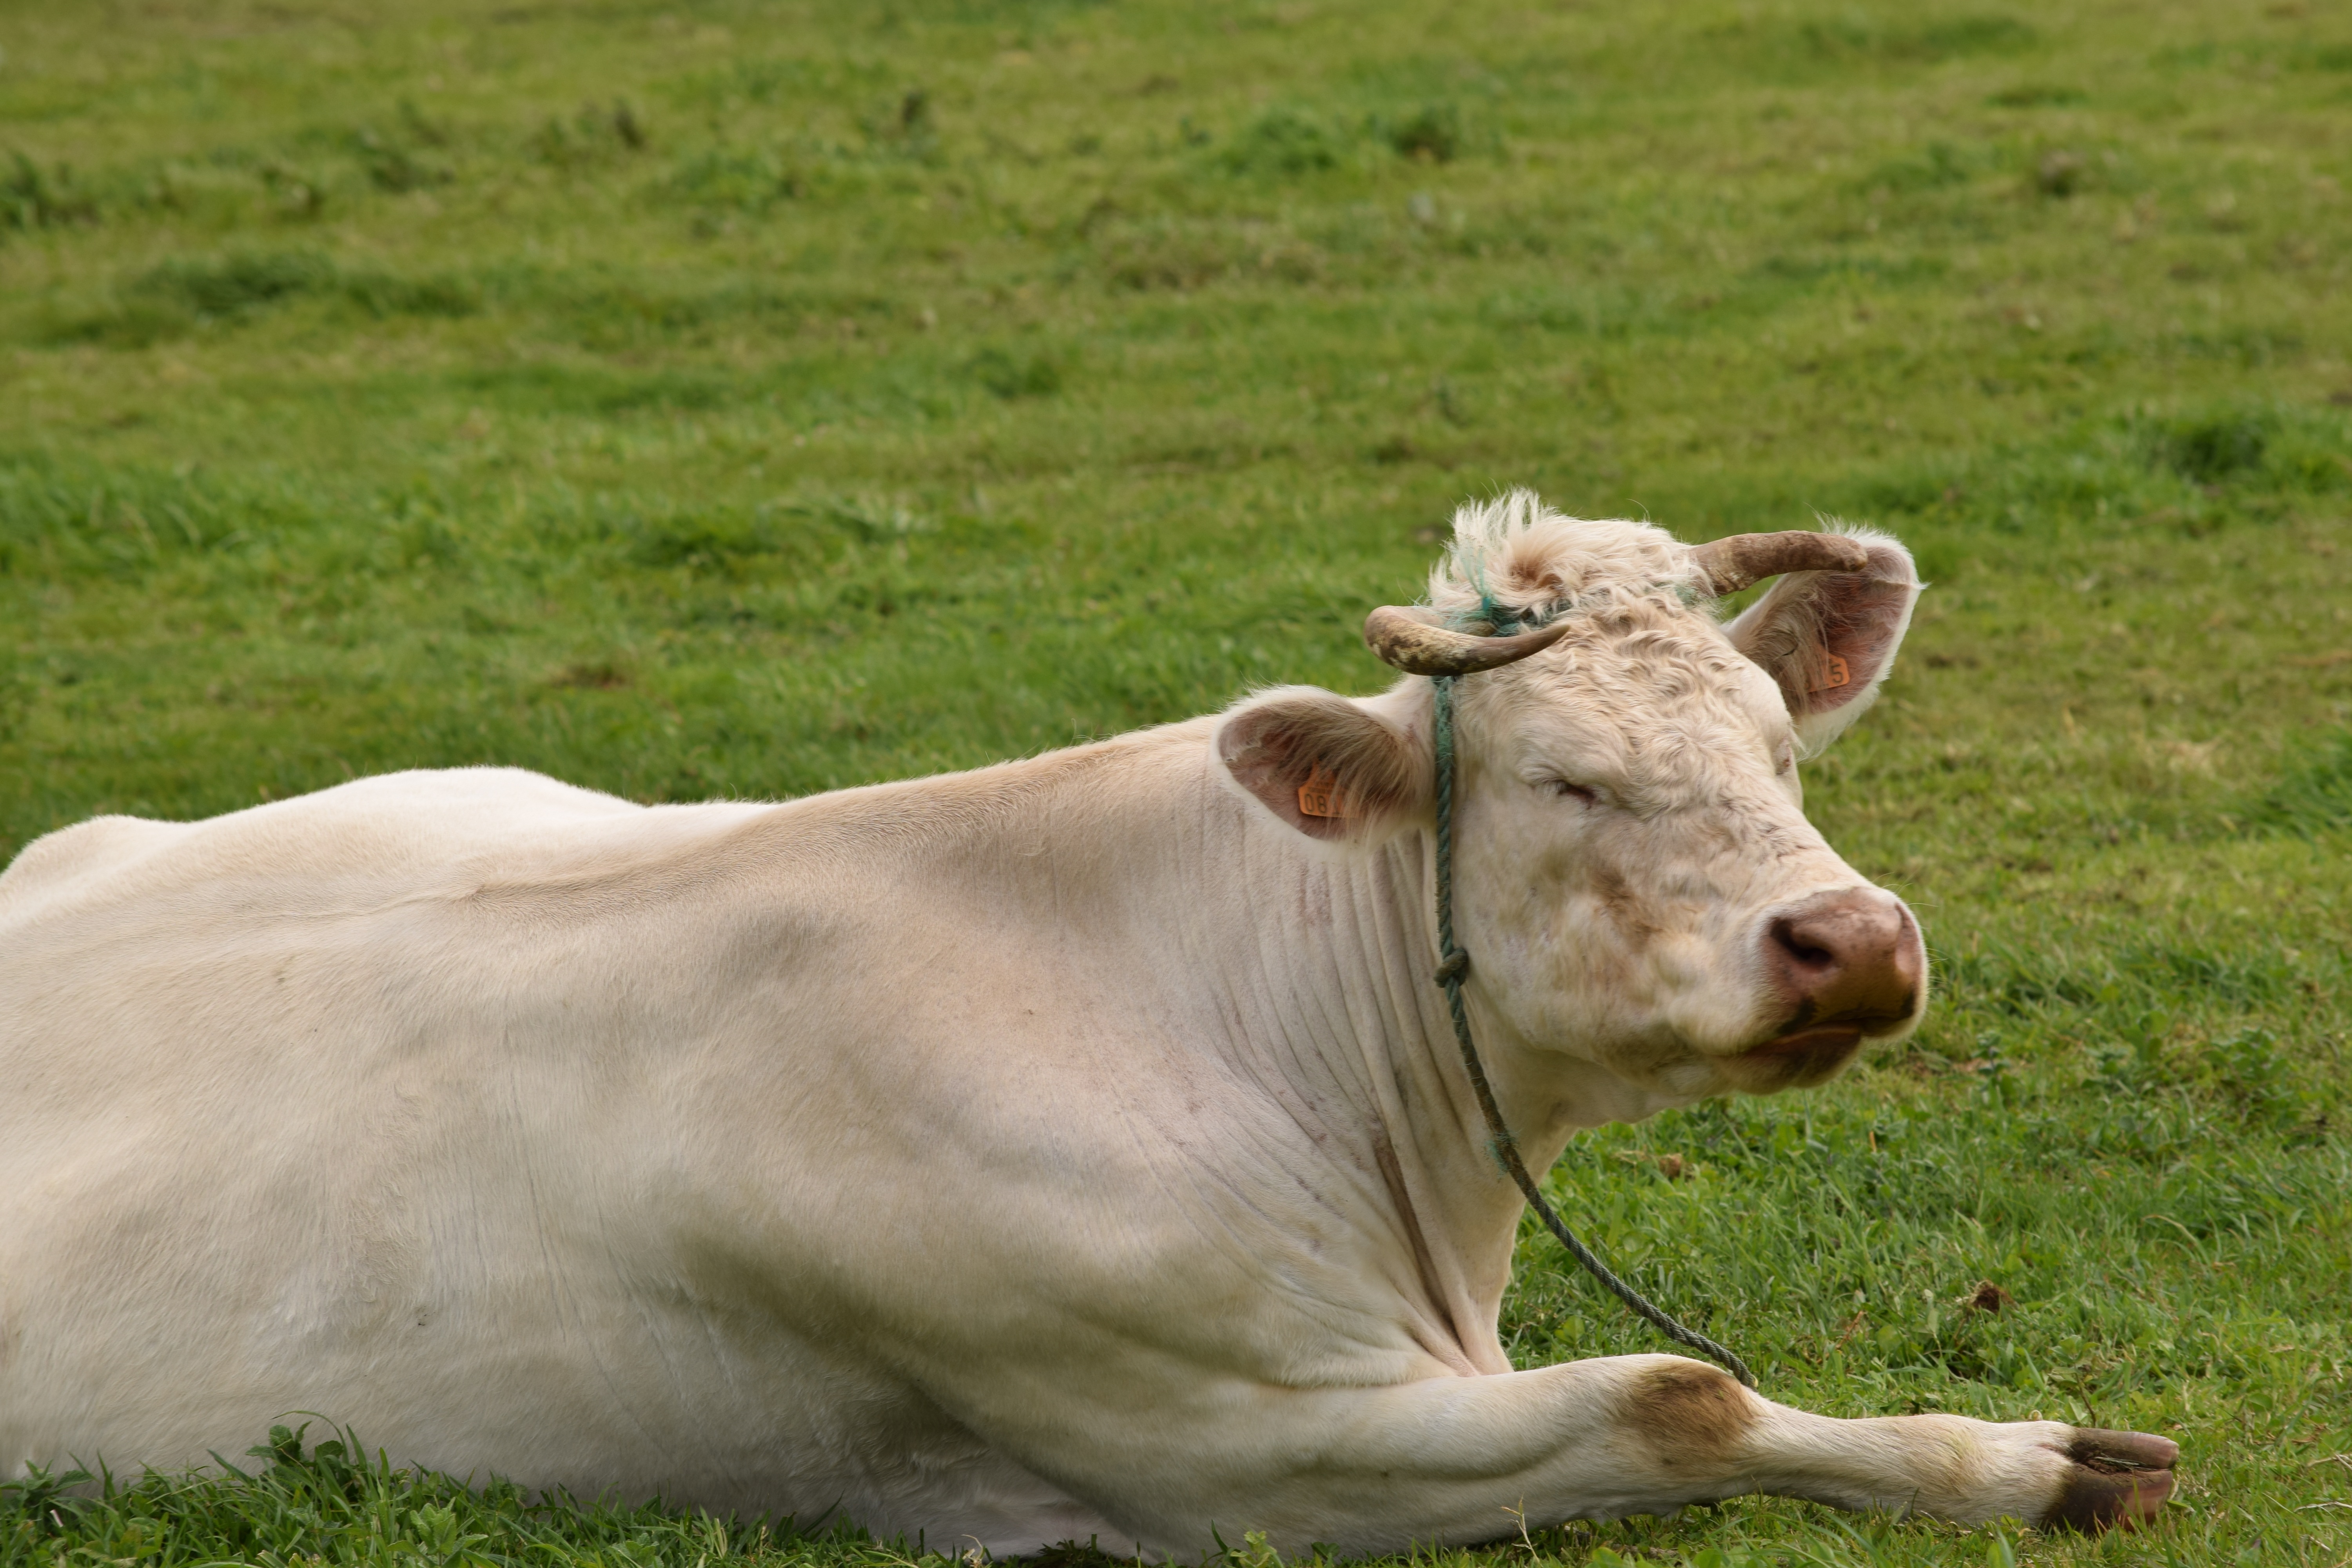
grass, field, farm, meadow, wildlife, horn, cow, pasture, grazing, livestock, mammal, fauna, bull, grassland, farm animal, vertebrate, ox, rural area, dairy cow, cattle like mammal, cow goat family, texas longhorn